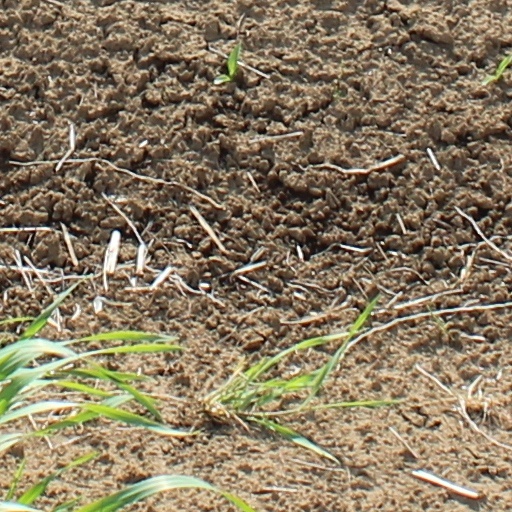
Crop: wheat